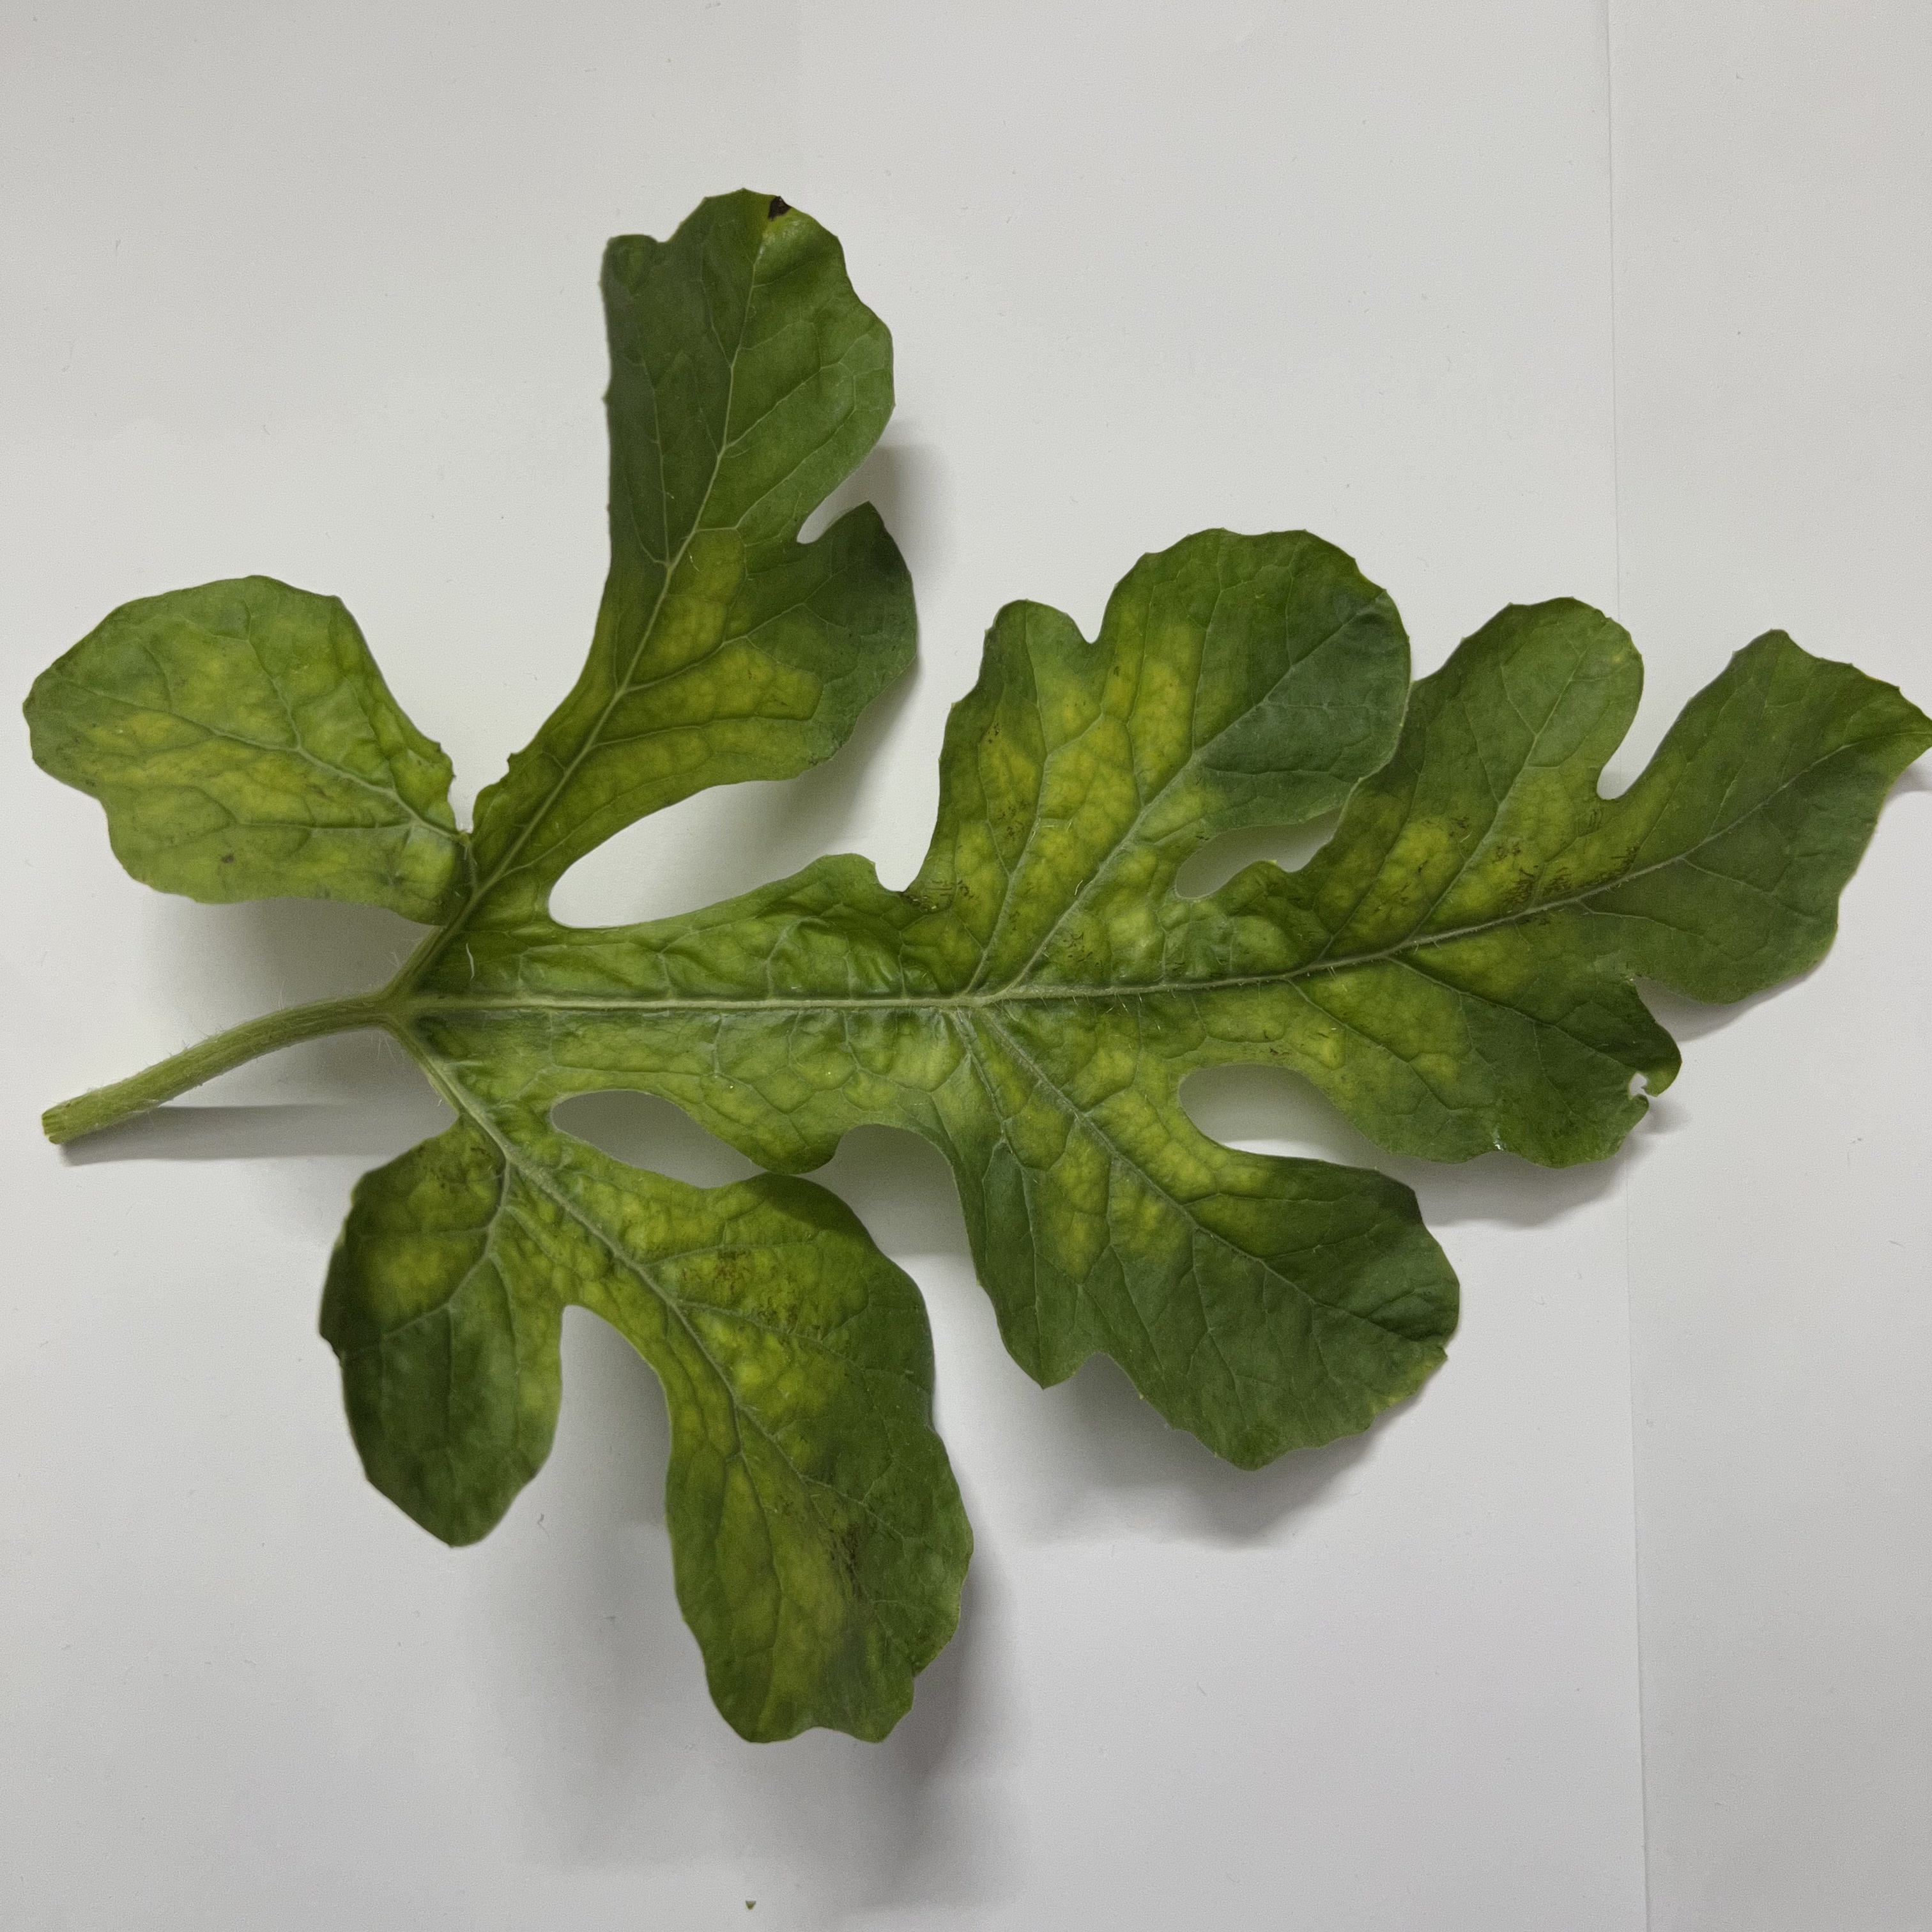
Label: Mosaic_Virus